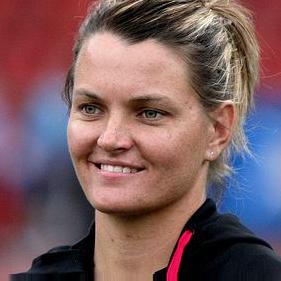
Age: 26